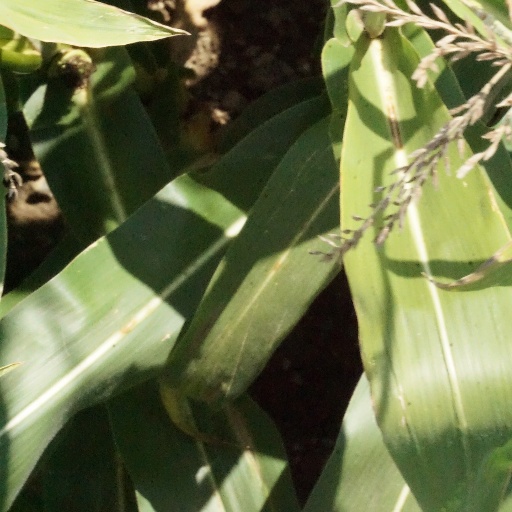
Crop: maize; corn